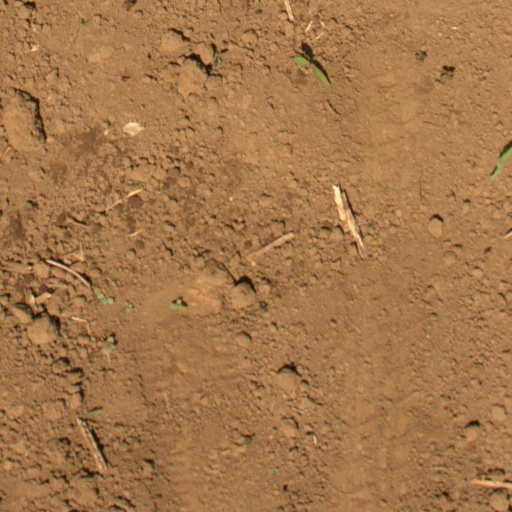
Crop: Jerusalem artichoke